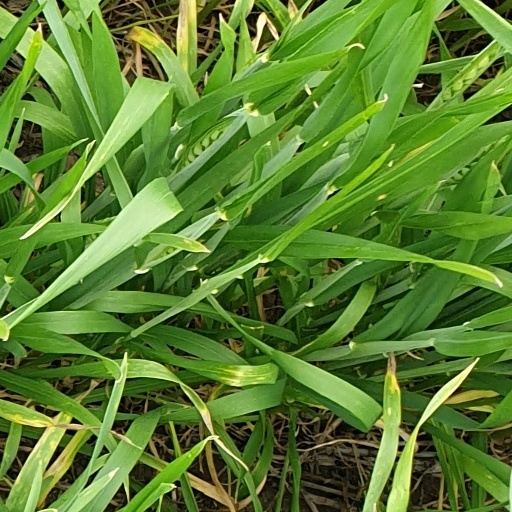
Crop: wheat